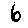
Label: 6